Albert Whitford (politician)

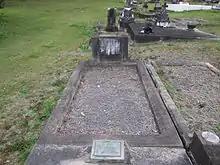
Albert Whitford's Grave at Toowong Cemetery

The circumstances relating to the killing of Whitford were as follows, Whitford and his wife were at the Tivoli Theatre where they stayed until 7.50 pm. The gunman, later identified as James William Laydon, was also in attendance that night with his wife. Laydon was a returned serviceman who had returned from The Great War. Laydon confronted Whitford outside the theatre and Laydon said that he would